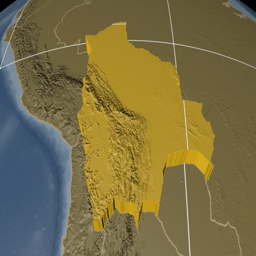
republic extruded on the world map with administrative borders and graticule .